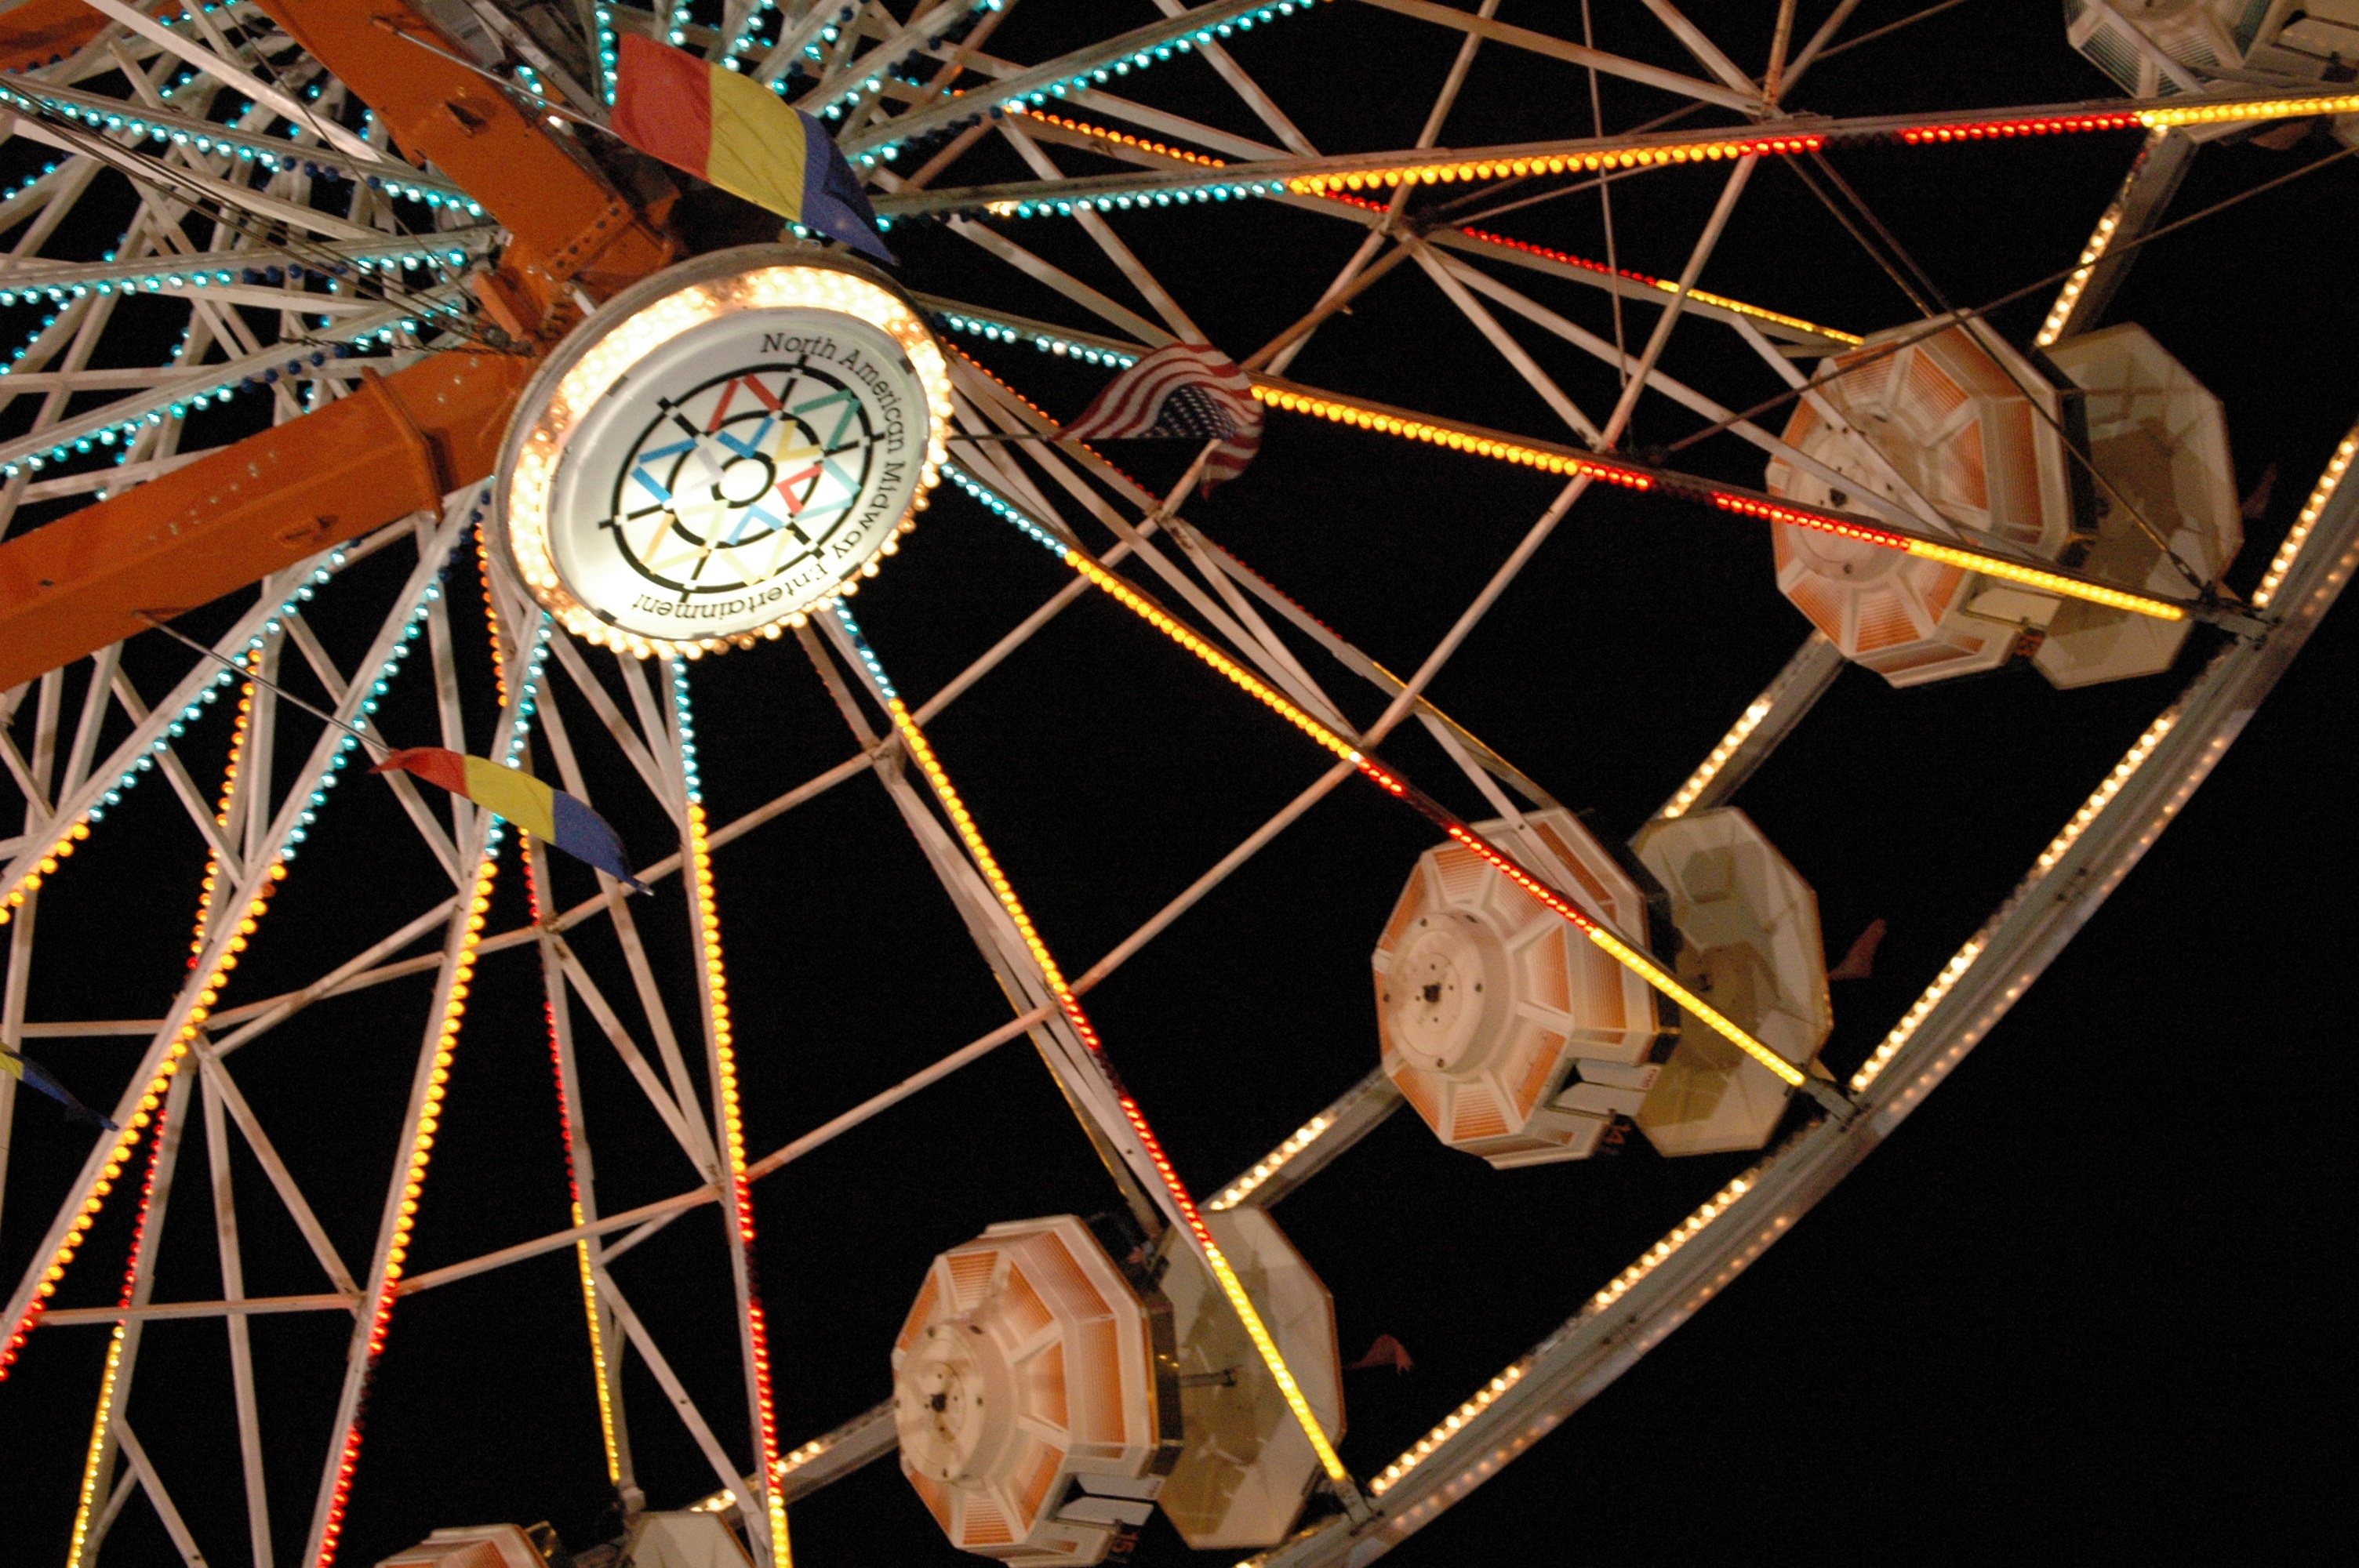
wheel, round, carnival, ride, fairground, fun, performance, ferris, circus, fair, entertainment